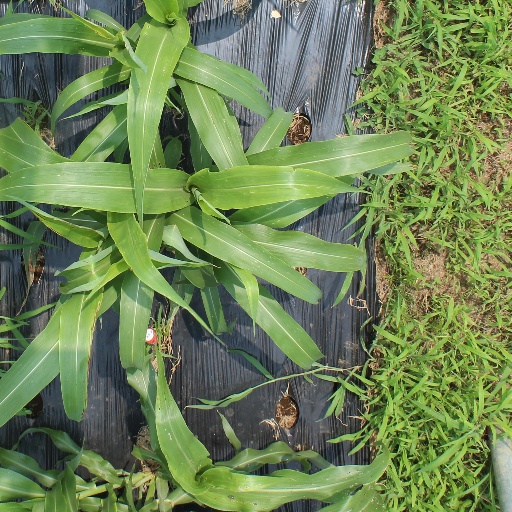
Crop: sorghum